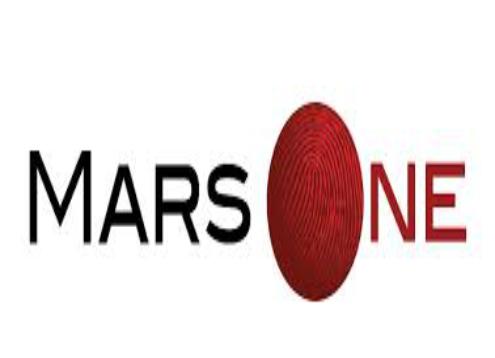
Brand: Mars
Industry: Others